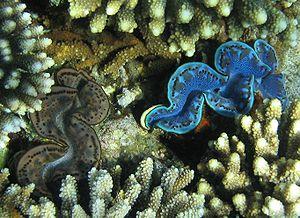
Palourde est un nom vernaculaire ambigu en français, qui désigne divers mollusques bivalves marins, avec en particulier les Ruditapes decussatus, Venerupis, et Ruditapes philippinarum.